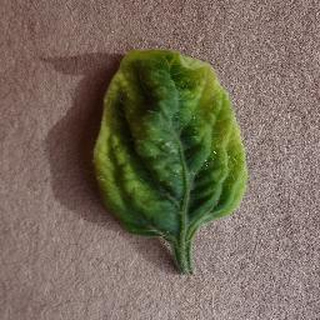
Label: tomato_yellow_leaf_curl_virus